Lunz Formation

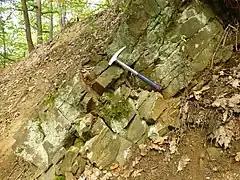
Lunz Sandstone from the area east of Uhrovec Village, Strážovské vrchy Mts, Slovakia. Hronic Považie nappe. Sandstone appears in the middle of the dolomite complex. Hammer 38 cm long.

The Lunz Formation is a geologic formation in Austria and other Tethyan regions. It is composed of quartz sandstone, shales and claystones, locally with coal interbeds. The basal part of the formation may contain marine fossils. It preserves fossils dated to the Carnian stage of the Triassic period and represents significant siliciclastic input into the European carbonate shelf due to the Carnian Pluvial Event.